Furö

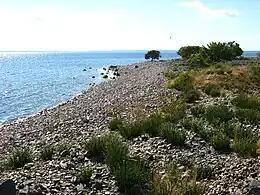
The southern shore on Furö.

Furö is an island located in the Baltic Sea five nautical miles (about 6 miles) off the east coast of Oskarshamn in Sweden.